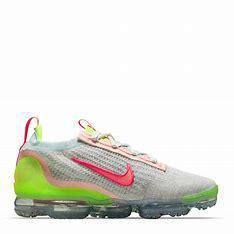
Brand: Nike
Model: Air Vapormax 2021 FK